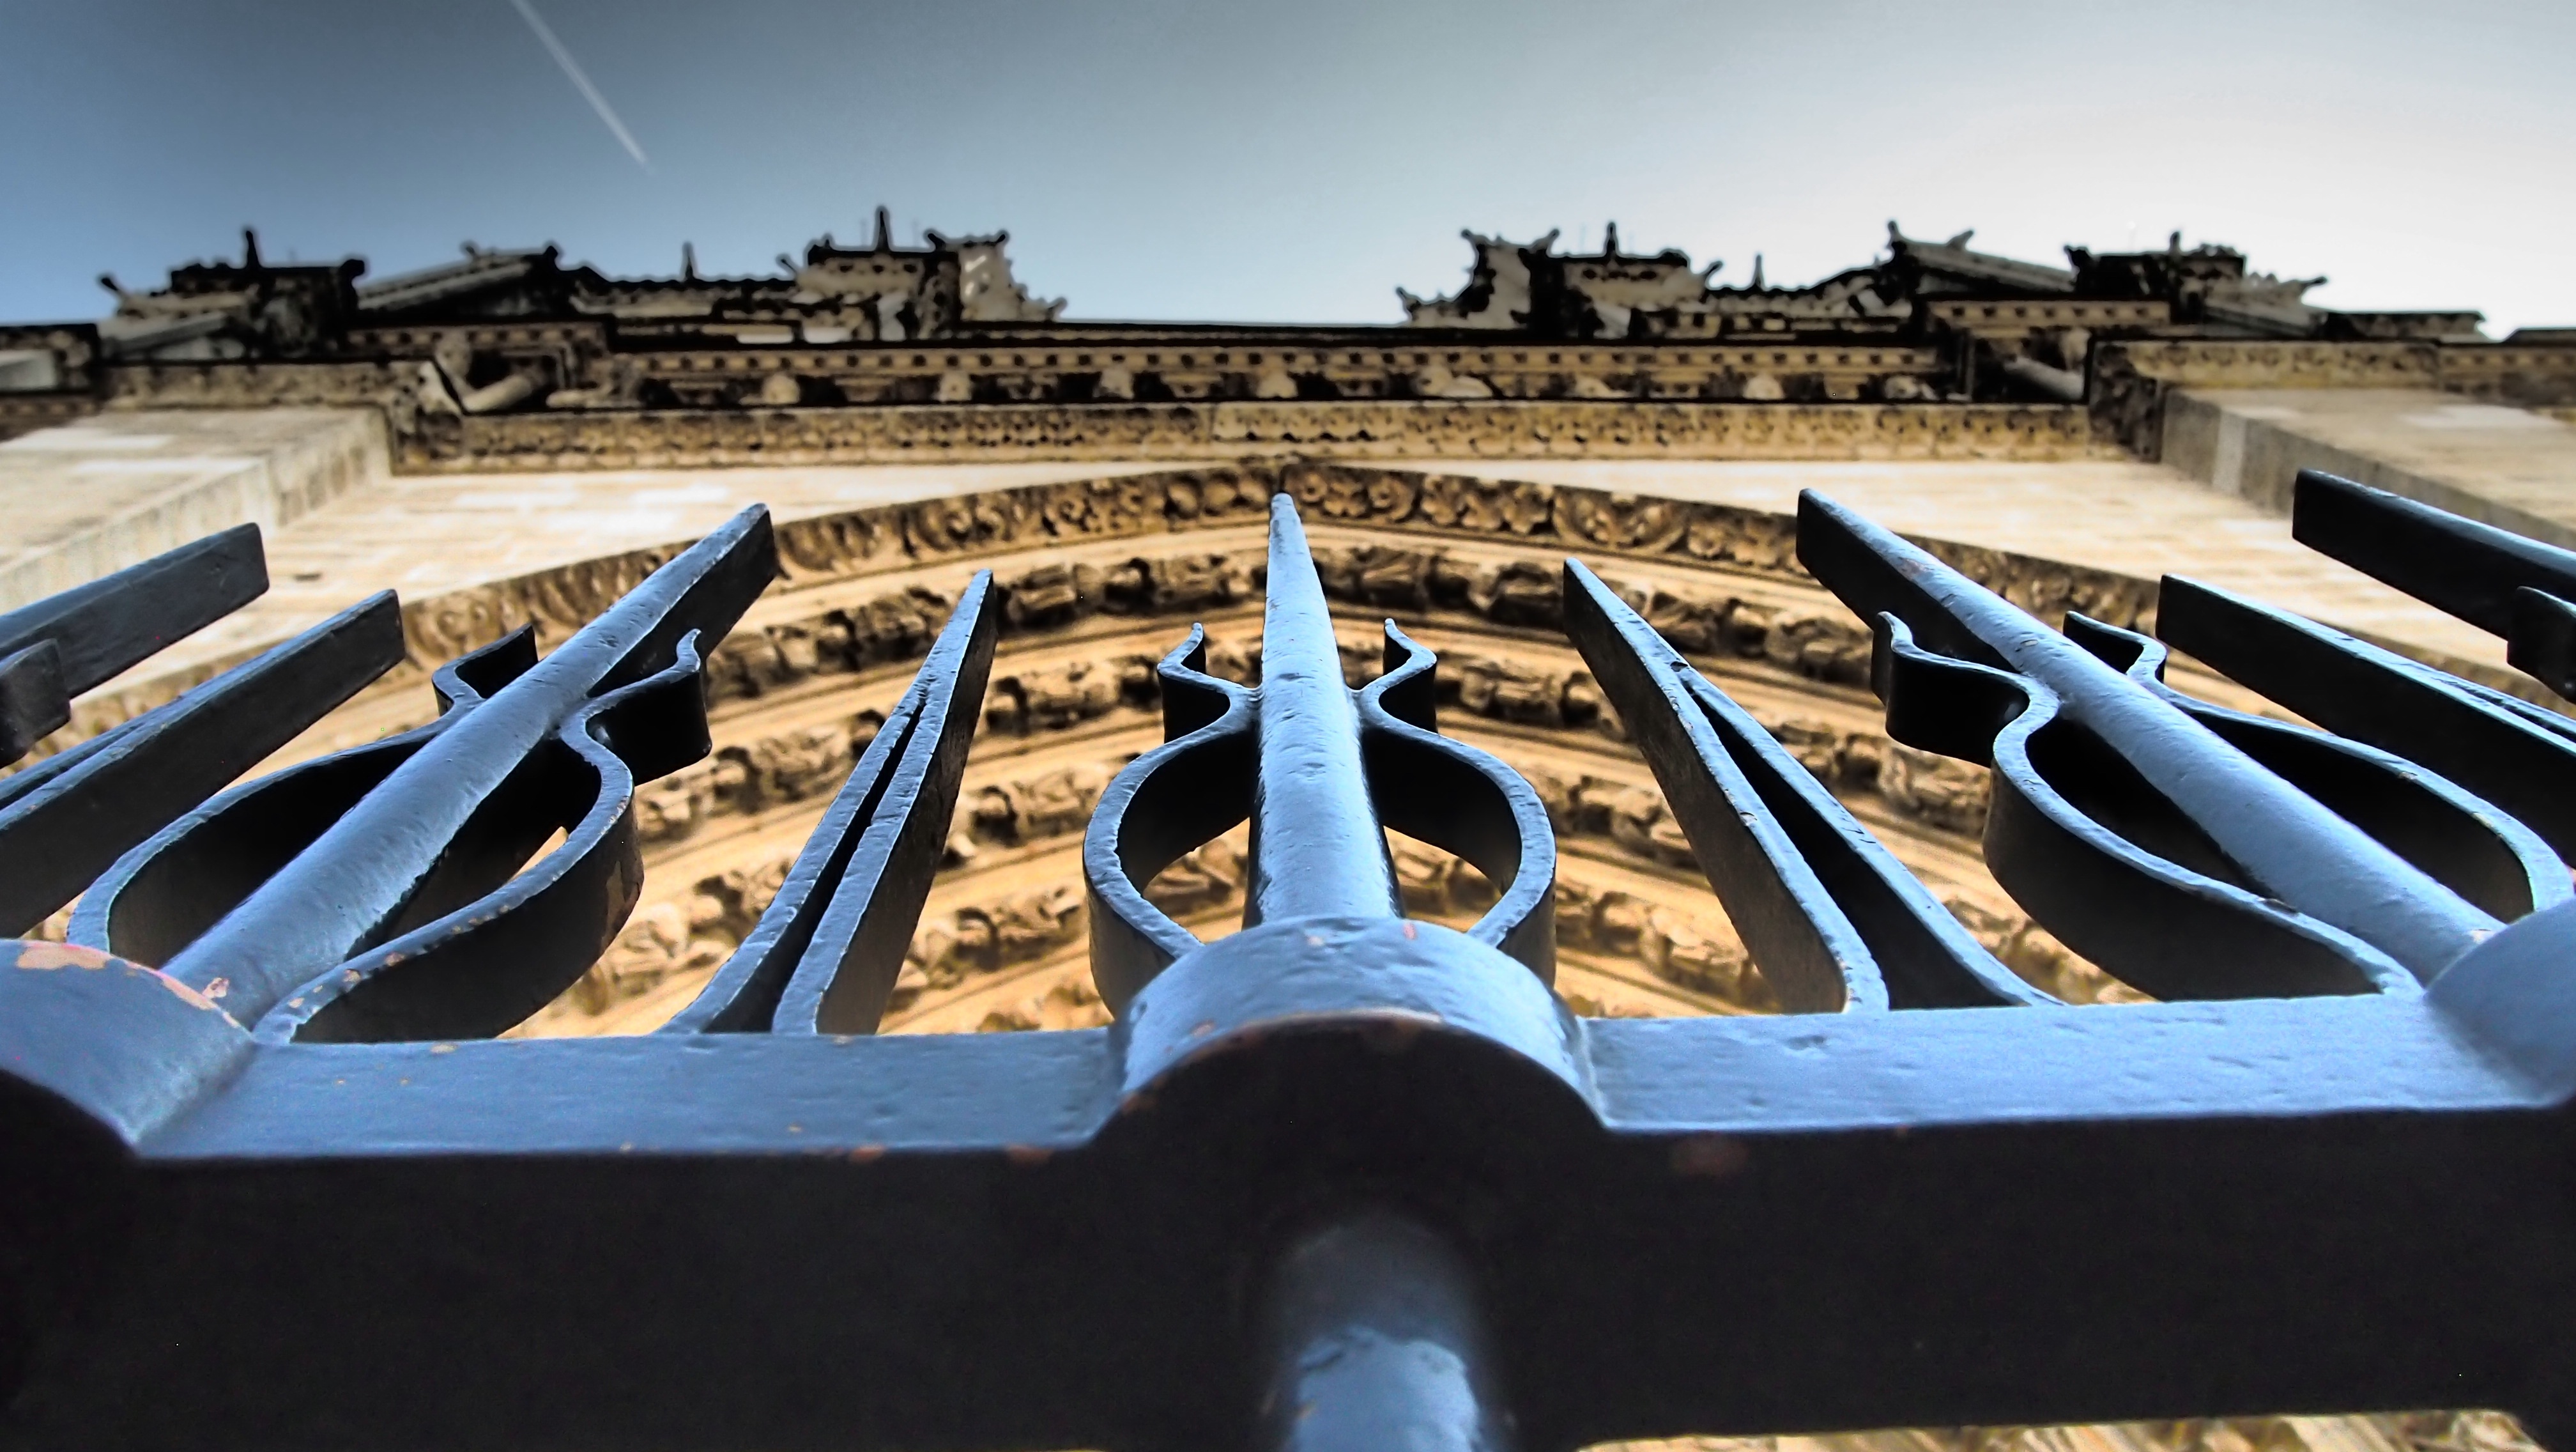
dock, structure, boat, paris, vehicle, church, stadium, dom, notre dame, sport venue